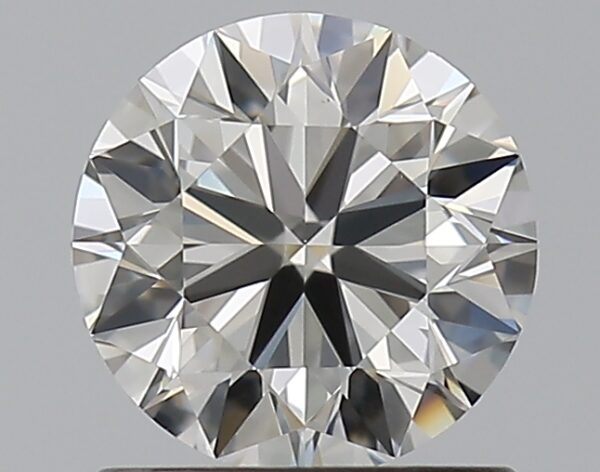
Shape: round
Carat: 0.9
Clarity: VVS2
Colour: H
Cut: VG
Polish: EX
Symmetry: EX
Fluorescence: F
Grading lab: GIA
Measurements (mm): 6.08 x 6.12 x 3.8